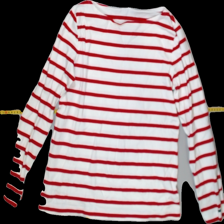
View: front
Type: Top
Category: Ladies
Brand: Boomerang
Colors: Multicolor, Red, White
Material: 100% cotton
Pattern: Striped
Cut: C-collar
Trend: No trend
Stains: Yes
Damage: 0
Price range: <50
Recommended usage: Export